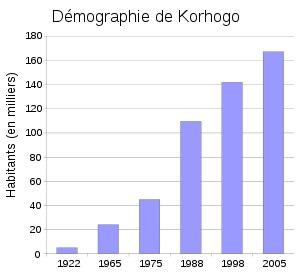
Korhogo est la quatrième ville de la Côte d'Ivoire au regard de la population et de l'économie. Elle est située au Nord du pays à 635 km d'Abidjan et est le chef-lieu du district des Savanes et de la région du Poro.